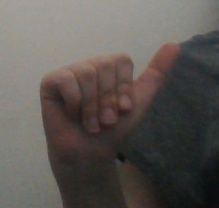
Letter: dhad